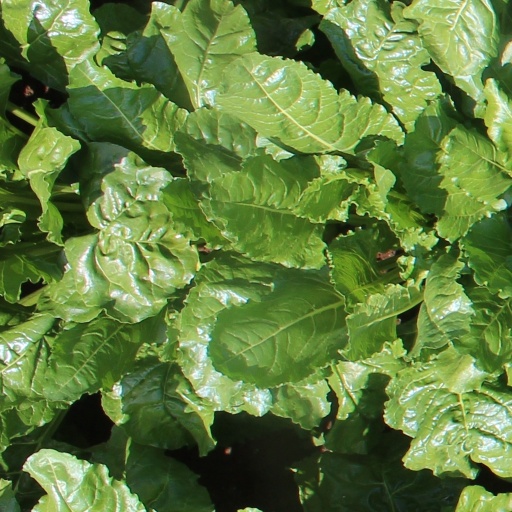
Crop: sugar beet